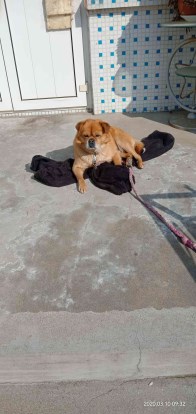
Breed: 3336-n000121-chinese_rural_dog